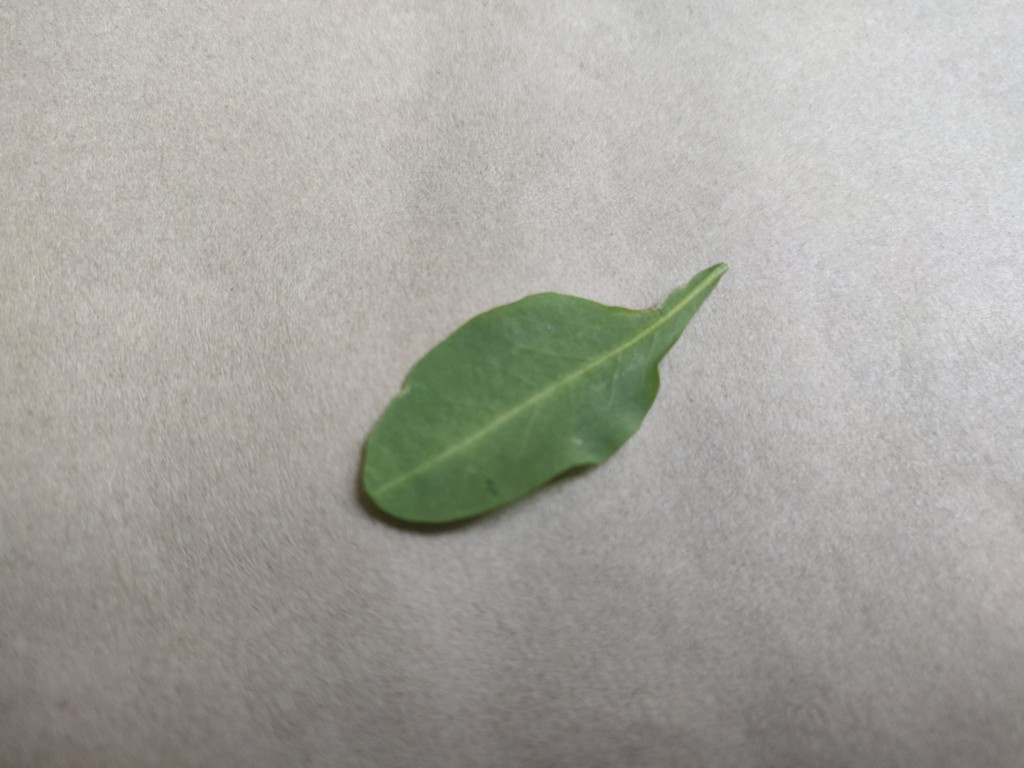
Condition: Healthy
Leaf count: single
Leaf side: back